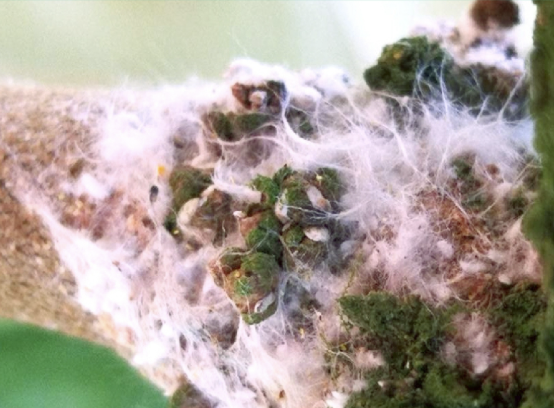
Label: mealybug_infestation